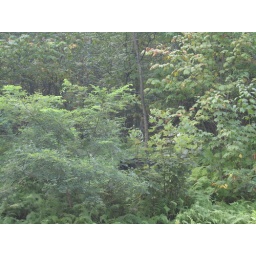
in the lower middle there is a bear cub. it ran across the road just ahead of us.